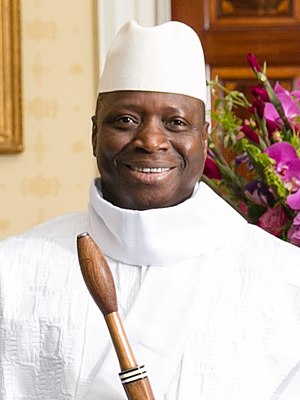
Yahya Jammeh
Yahya Abdul-Aziz Jemus Junkung Jammeh er en gambiansk politiker og tidligere militærofficer. Han var den anden præsident i Gambia. Som en ung militærofficer tog Jammah magten i Gambia i et militærkup i 1994.